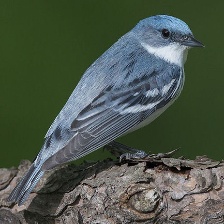
Species: CERULEAN WARBLER
Scientific name: SETOPHAGA CERULEA